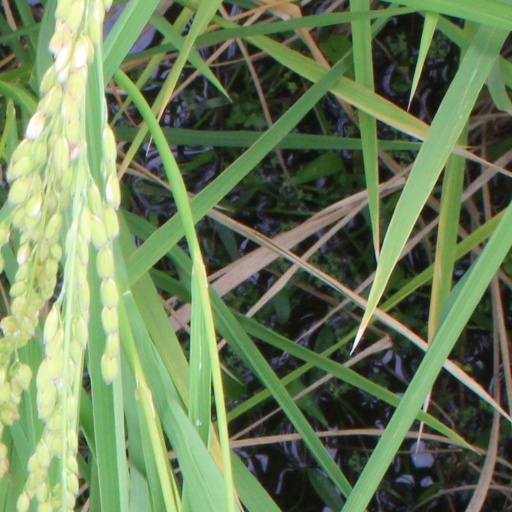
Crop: rice